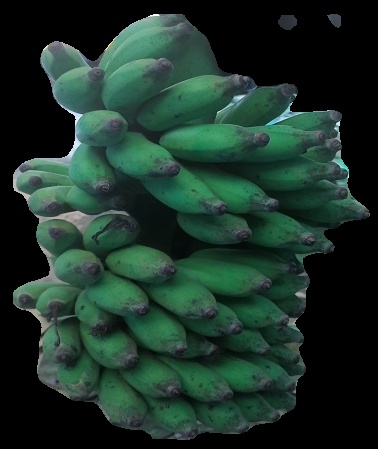
Variety: elakki-bale
Grade: grade3